Kid Rock

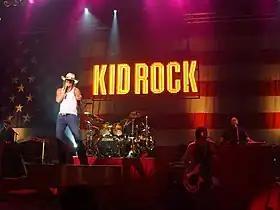
Kid Rock performing in Denver, Colorado in 2006

In 2001, "American Bad Ass" was nominated for the Grammy for Best Hard Rock Performance, losing out to Rage Against the Machine's "Guerrilla Radio". Kid Rock appeared in the comedy film "Joe Dirt", starring David Spade. Kid Rock was in the live-action/animated film "Osmosis Jones", voicing a bacterial cell version of himself named "Kidney Rock"; Kid Rock and Joe C. had also recorded the song "Cool Daddy Cool" for the film's soundtrack album before Joe C.'s death.